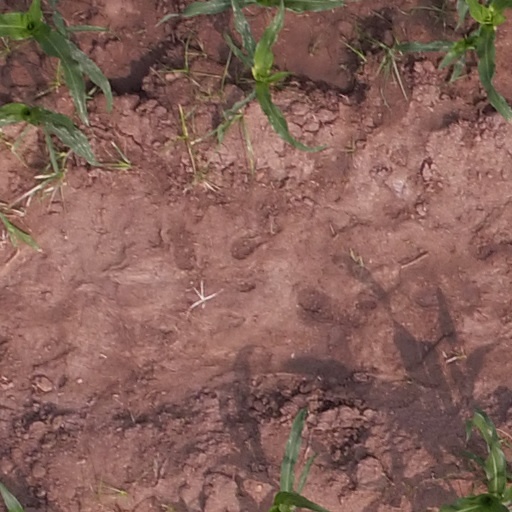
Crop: maize; corn